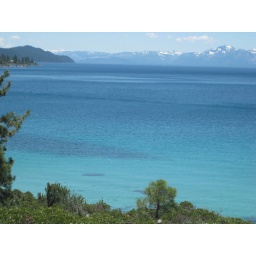
bike around lake tahoe